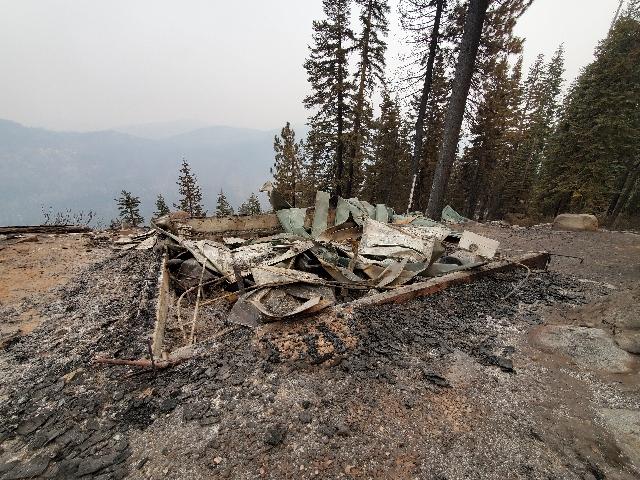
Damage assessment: destroyed